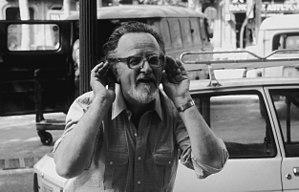
José Donoso, né à Santiago le 5 octobre 1924, et mort dans la même ville le 7 décembre 1996, est un écrivain chilien.